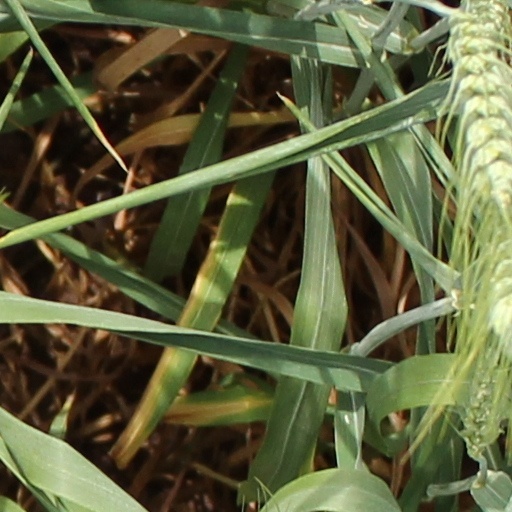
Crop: wheat